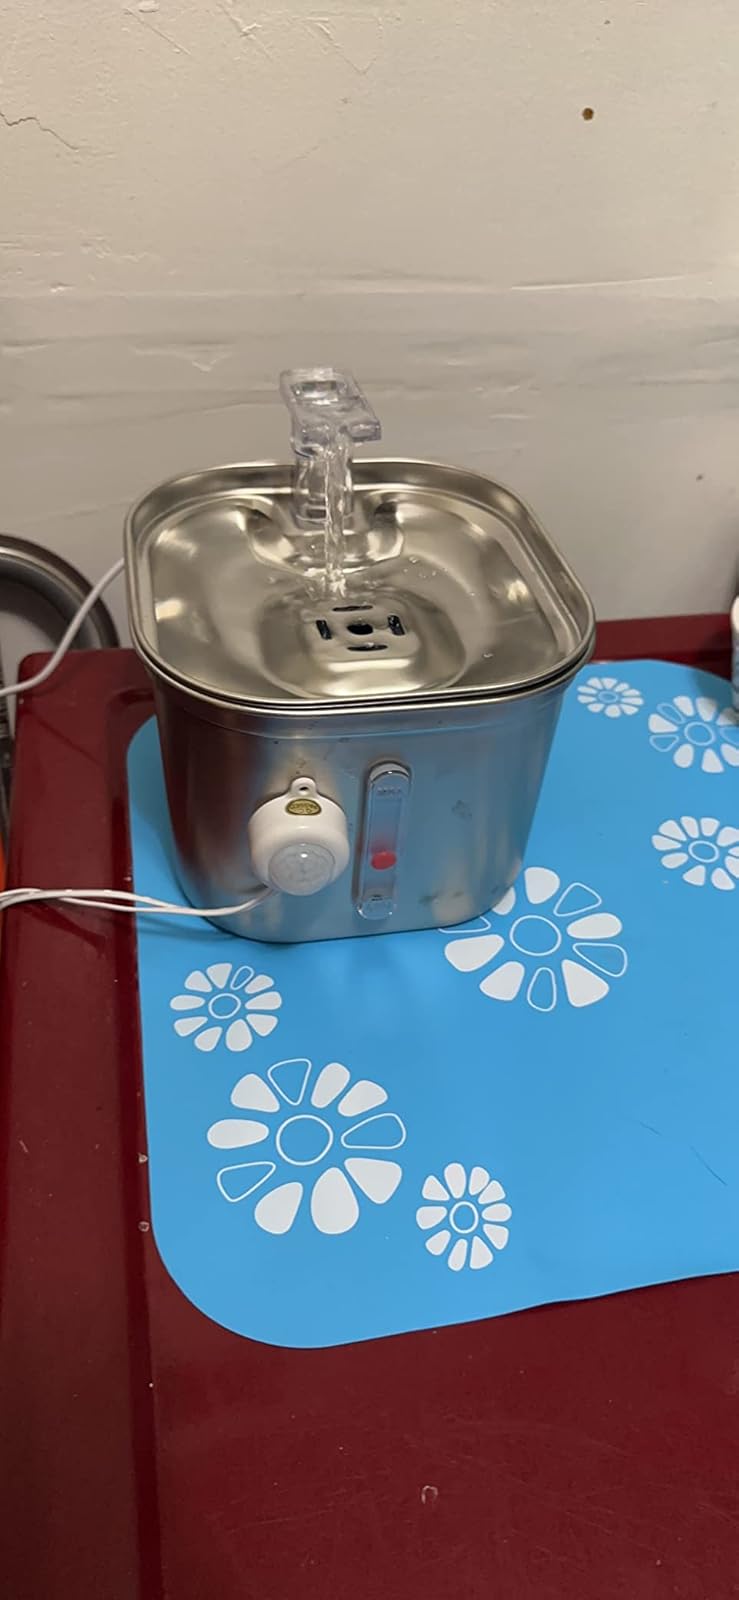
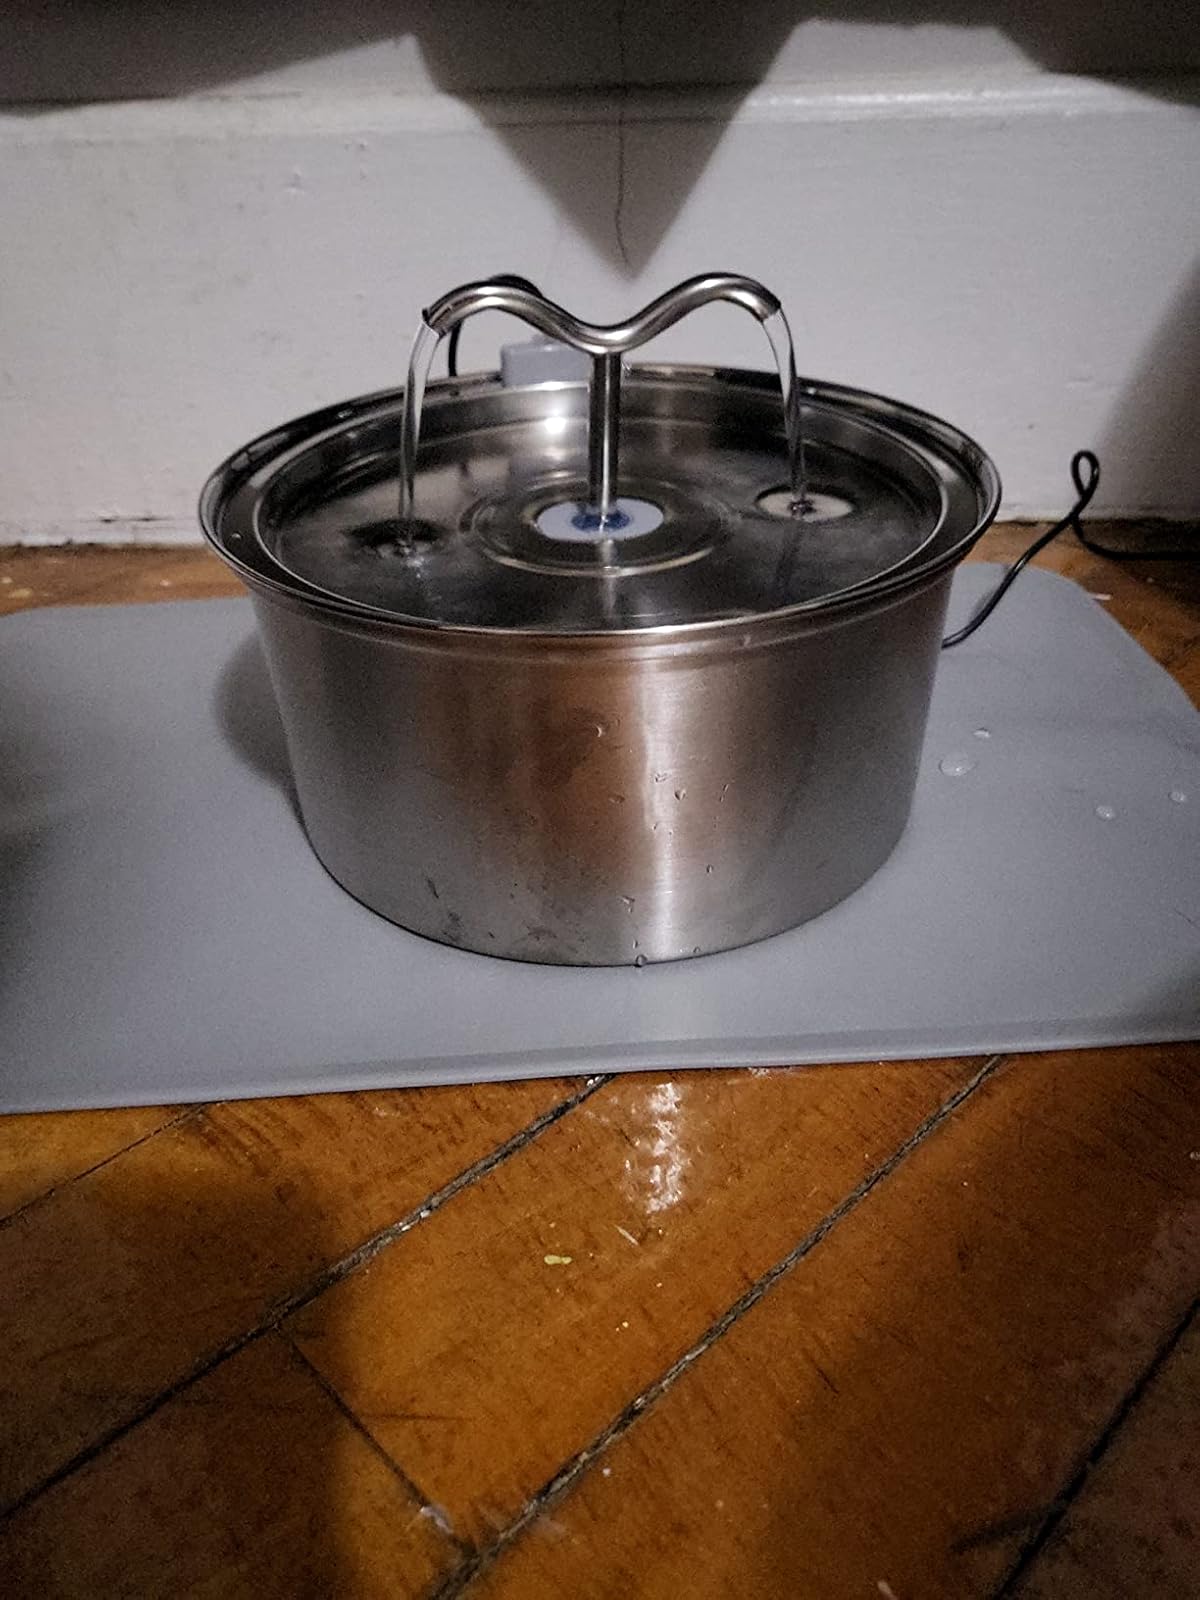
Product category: items_bowl
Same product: no